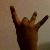
The image shows a hand gesture representing the number 8 in Indian Sign Language.